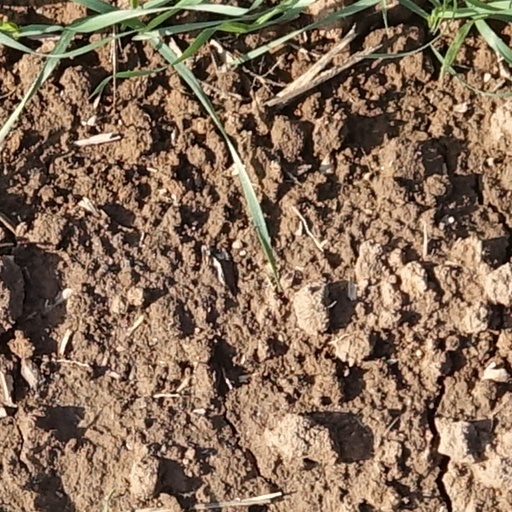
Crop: wheat